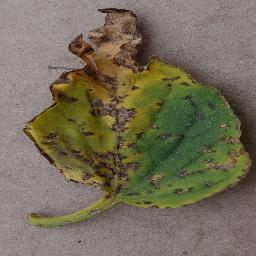
Label: Tomato___Bacterial_spot